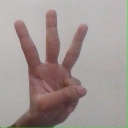
अक्षर: व